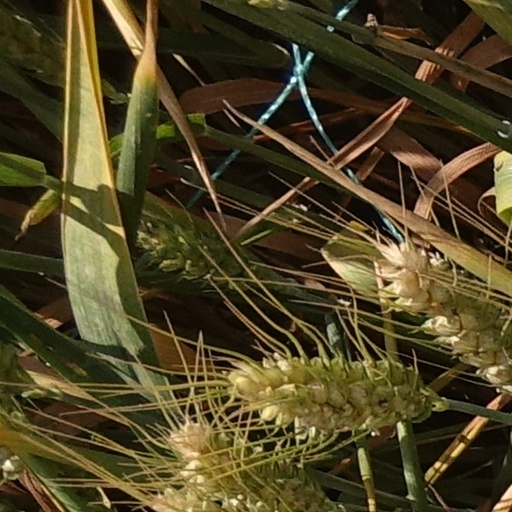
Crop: wheat